Corpse road

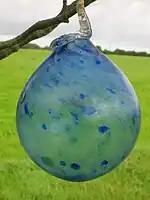
A witch ball on a Rowan tree in Lambroughton, Ayrshire

Phantom lights are sometimes seen on the Scottish cemetery-island of Mun in Loch Leven and traditionally such lights were thought to be omens of impending death; the soul also was thought to depart the body in the form of a flame or light.